Arutela

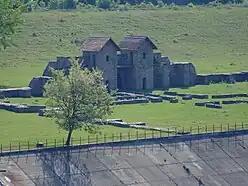

Arutela was an ancient Roman fort in the Roman province of Dacia today near the town Călimănești. It lies on the left bank of the Olt River. It was part of the Roman frontier system of the Limes Alutanus.